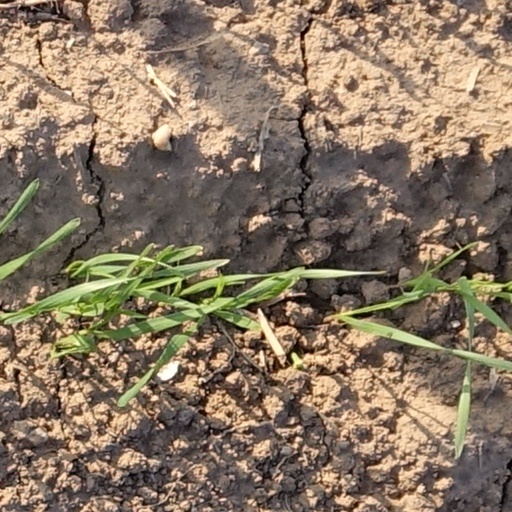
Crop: wheat